Saint Raphael's Cathedral (Madison, Wisconsin)

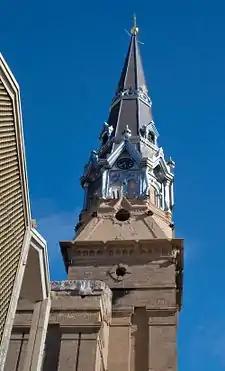
St. Raphael's in 2006, with a new spire

Saint Raphael's Cathedral is the cathedral and a parish for the Roman Catholic Diocese of Madison and was located in downtown Madison, Wisconsin at 222 West Main Street. In March 2005, the Cathedral building located at 204 West Main Street was heavily damaged in a fire and was demolished. In late 2012, the diocese constructed a park on the site, called Cathedral Square or Cathedral Place featuring a Way of the Cross. In 2023, it was announced that St. Bernard's Church in Madison would be named the new cathedral rather than build a new cathedral at the St. Raphael site.